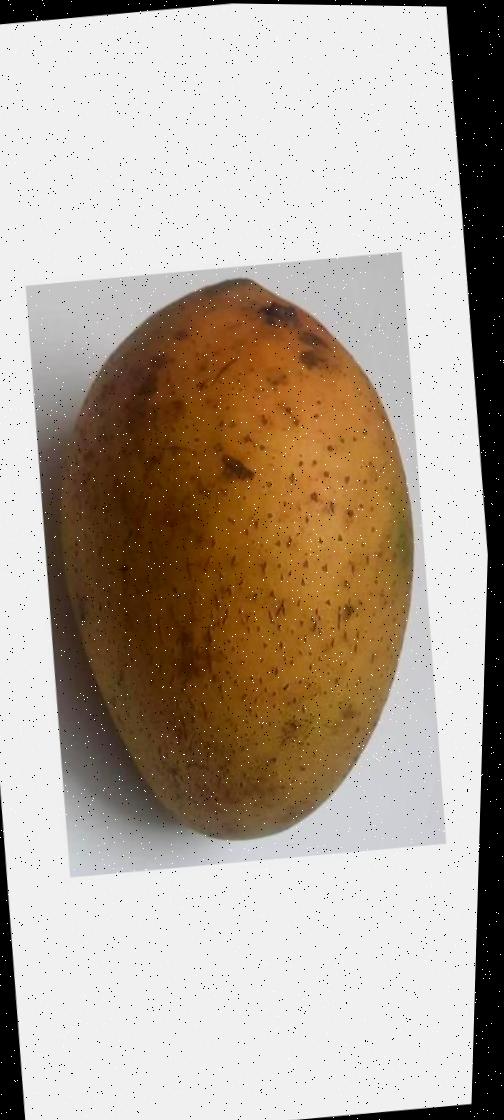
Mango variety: Ashshina Classic